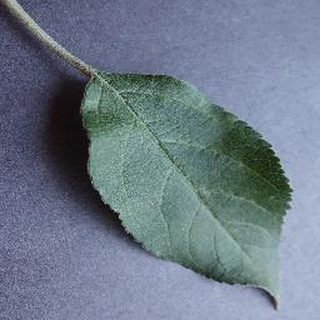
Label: healthy_apple